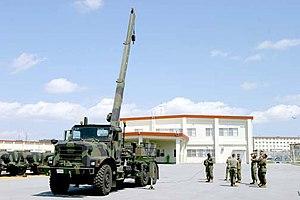
L'armée égyptienne est l'ensemble des forces militaires terrestres de l'Égypte, l'une des quatre branches des Forces armées égyptiennes.